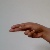
The image shows a hand gesture representing the letter 'H' in Indian Sign Language.